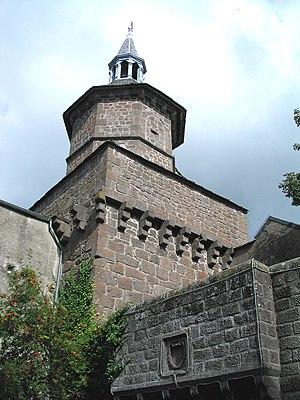
Besse-et-Saint-Anastaise (Puy-de-Dôme, France), la tour qui surmonte la porte du Meze
Cet article recense les monuments historiques français classés en 1905.
Besse-et-Saint-Anastaise est une commune française située dans le département du Puy-de-Dôme, en région d'Auvergne-Rhône-Alpes. Elle fait partie du parc naturel régional des volcans d'Auvergne. Ses habitants sont appelés les Bessards.
Joseph Malègue est un écrivain français, né à La Tour-d'Auvergne le 8 décembre 1876 et mort à Nantes le 30 décembre 1940.